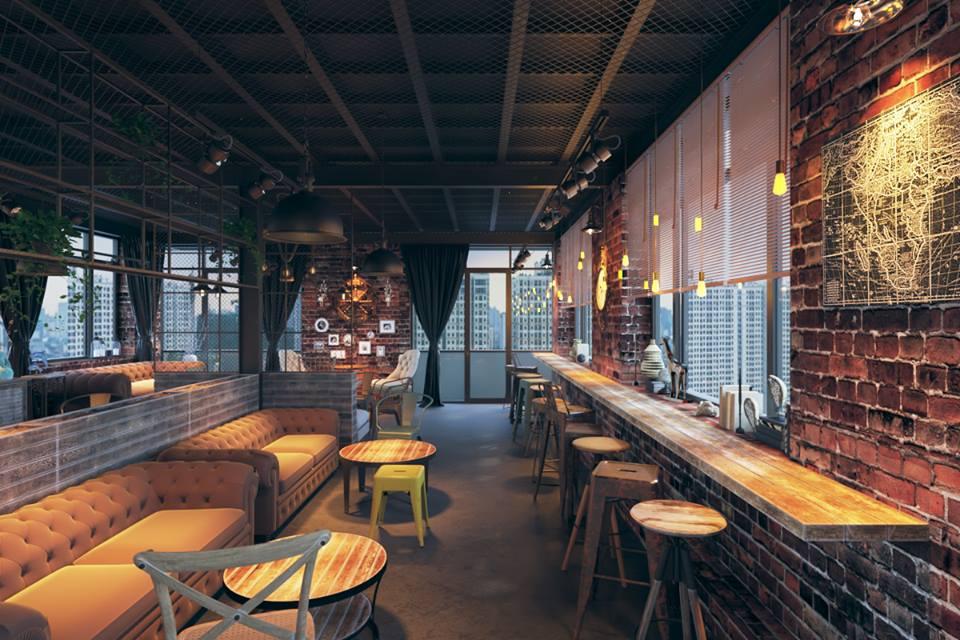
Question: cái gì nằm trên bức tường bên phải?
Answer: một bức tranh